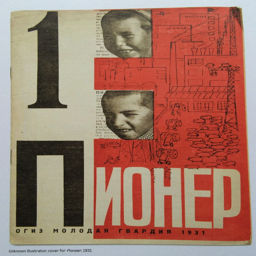
another incredible poster , love the bold colours mixed in with black and white pictures .